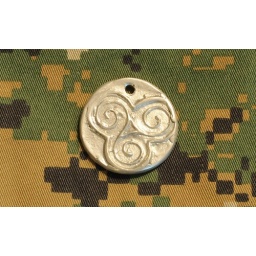
The silver coin for the Brotherhood of Vartra from the Sholan Alliance series of books by Lisanne Norman